Mononym

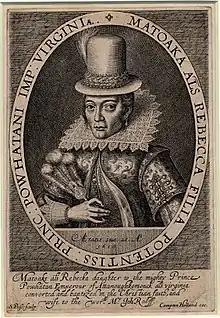
Pocahontas

Naming practices of indigenous peoples of the Americas are highly variable, with one individual often bearing more than one name over a lifetime. In European and American histories, prominent Native Americans are usually mononymous, using a name that was frequently garbled and simplified in translation. For example, the Aztec emperor whose name was preserved in Nahuatl documents as "Motecuhzoma Xocoyotzin" was called "Montezuma" in subsequent histories. In current histories he is often named Moctezuma II, using the European custom of assigning regnal numbers to hereditary heads of state.